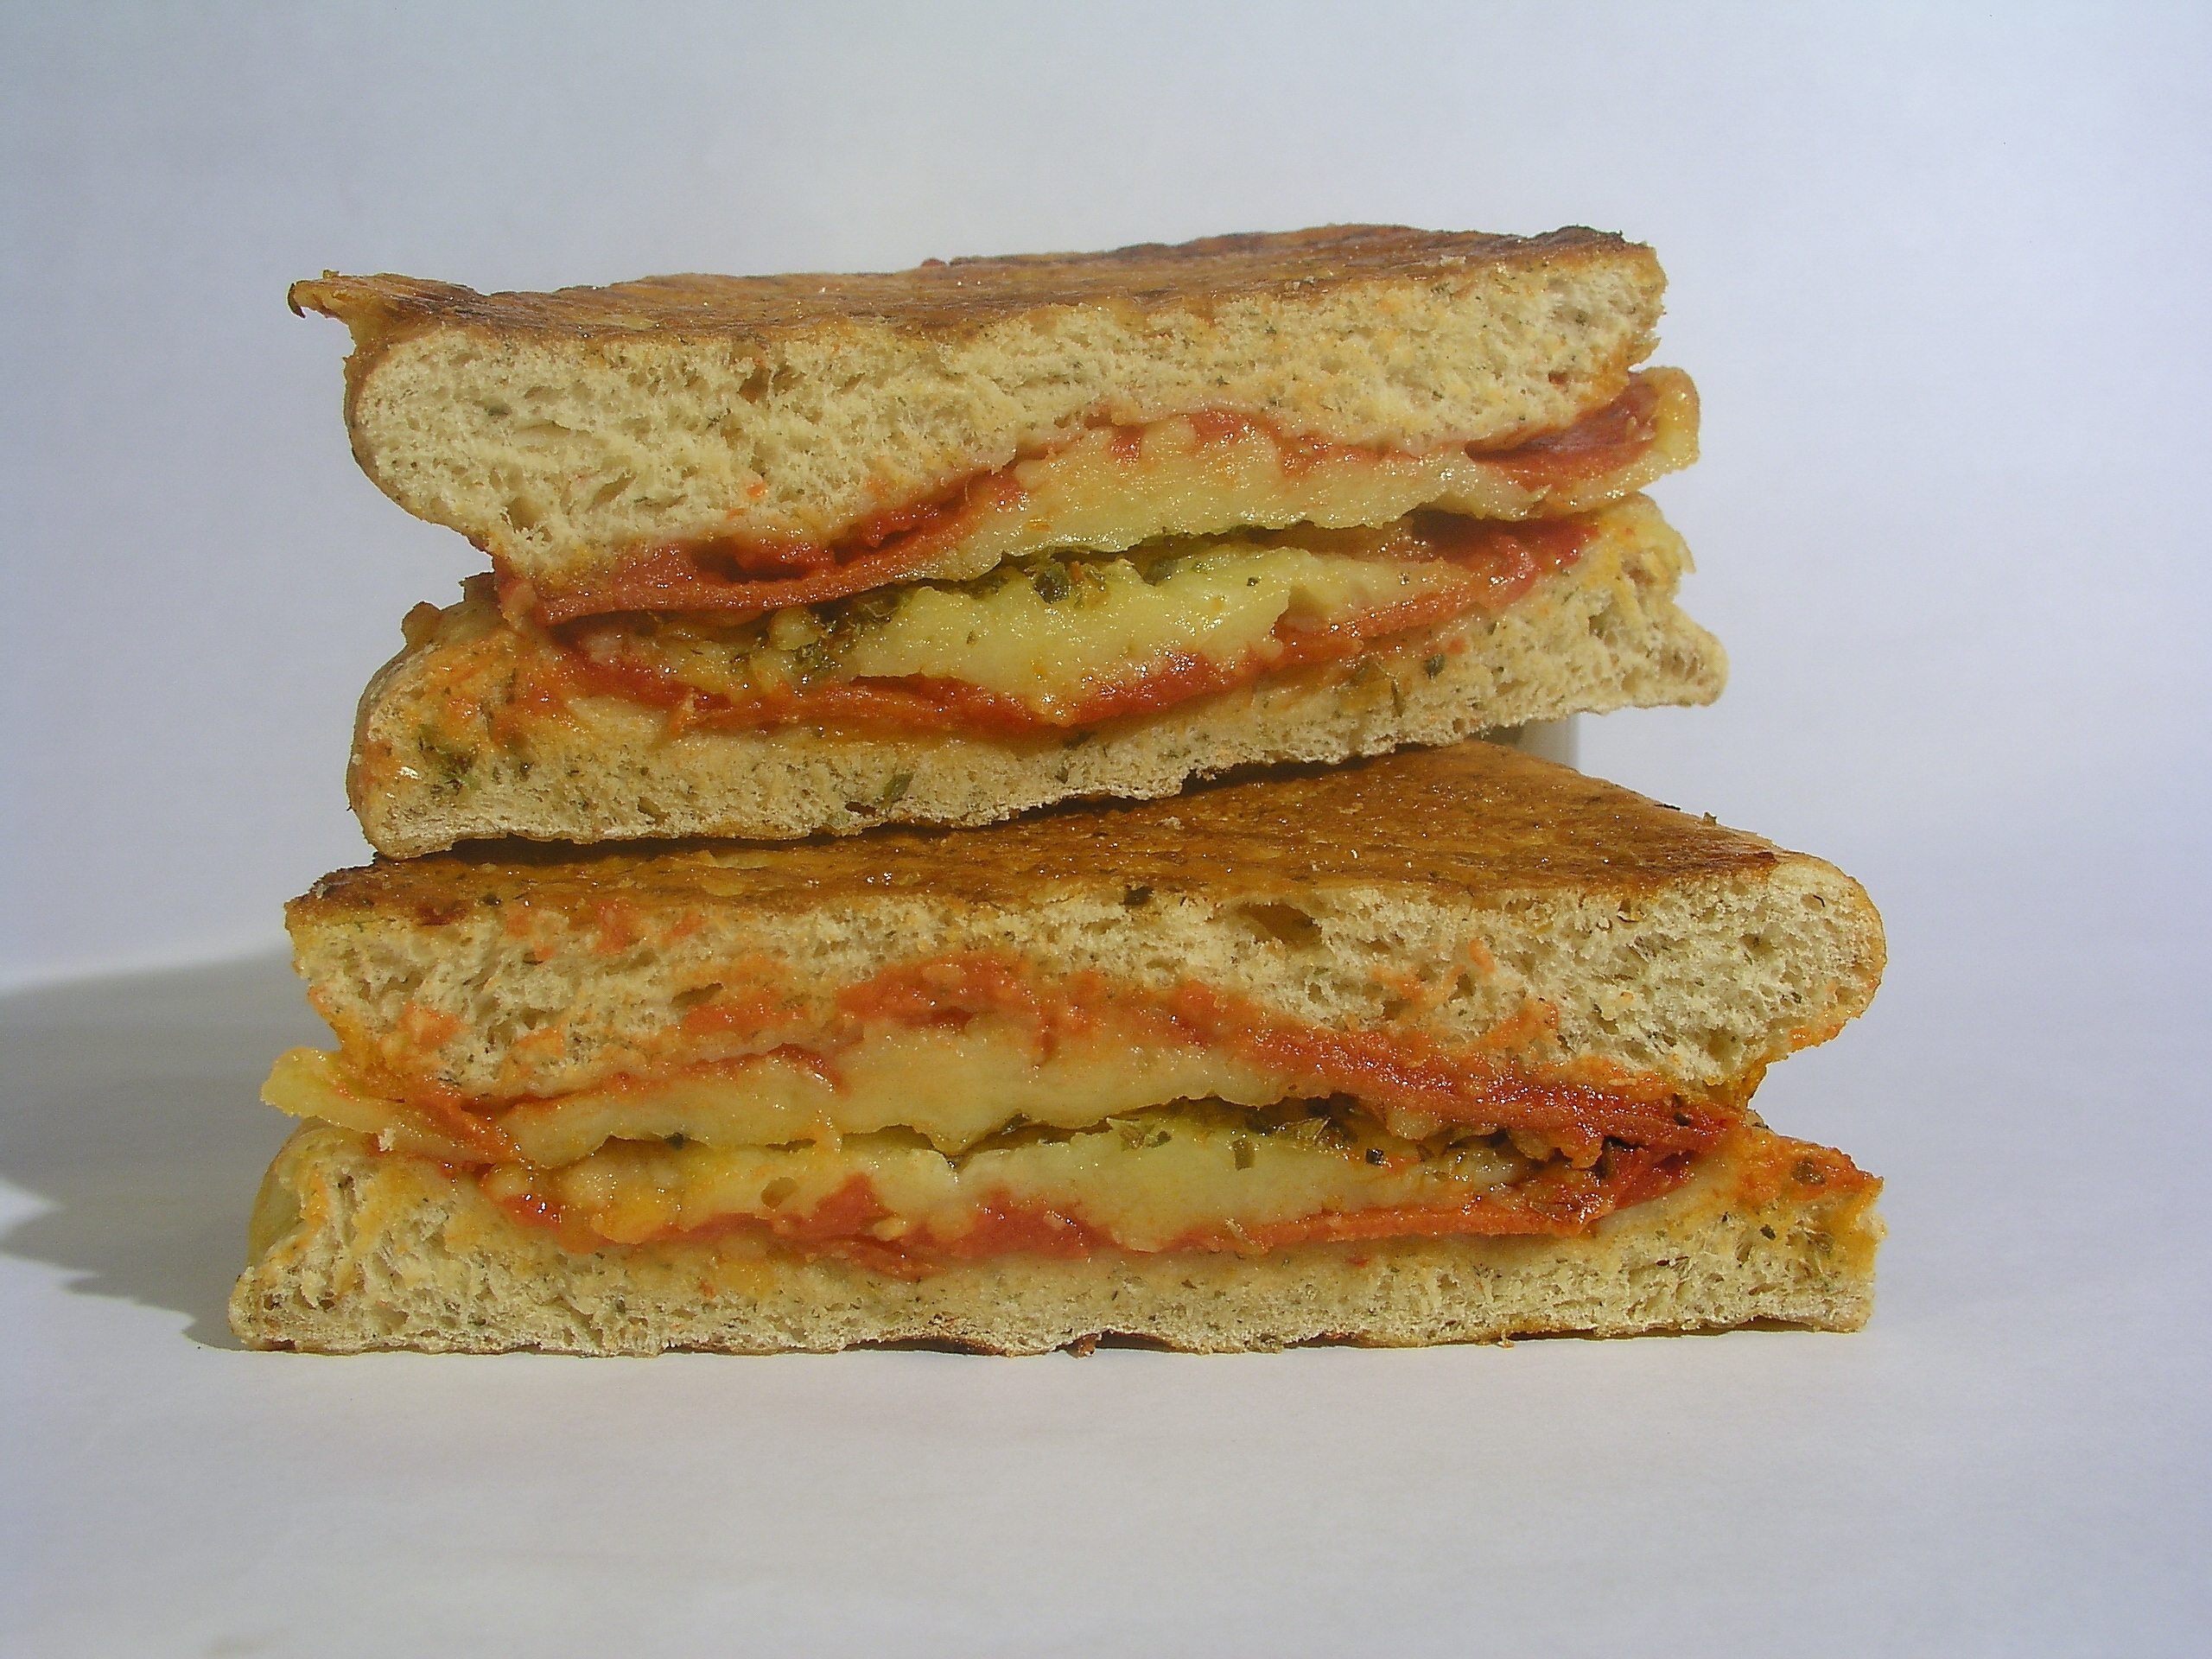
dish, meal, food, produce, breakfast, lunch, cuisine, heat, sandwich, cheese, tomato, toast, dining, baked goods, grill roasted, finger foods, grass family, focaccia, breakfast sandwich, tortilla de patatas